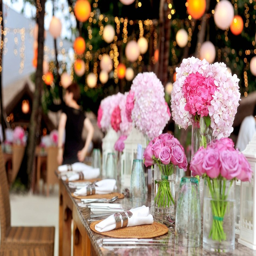
table settings for a wedding with pink and white as the theme .